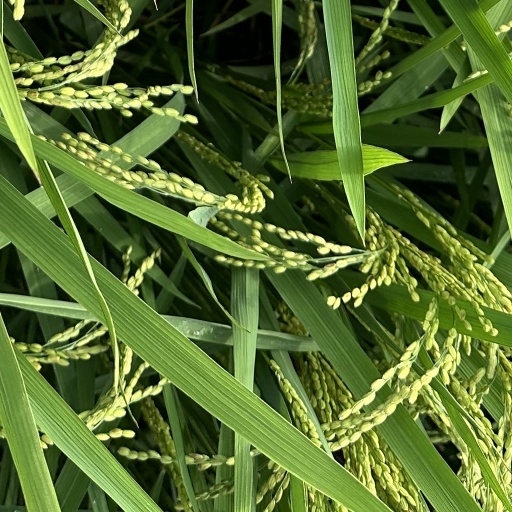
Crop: rice